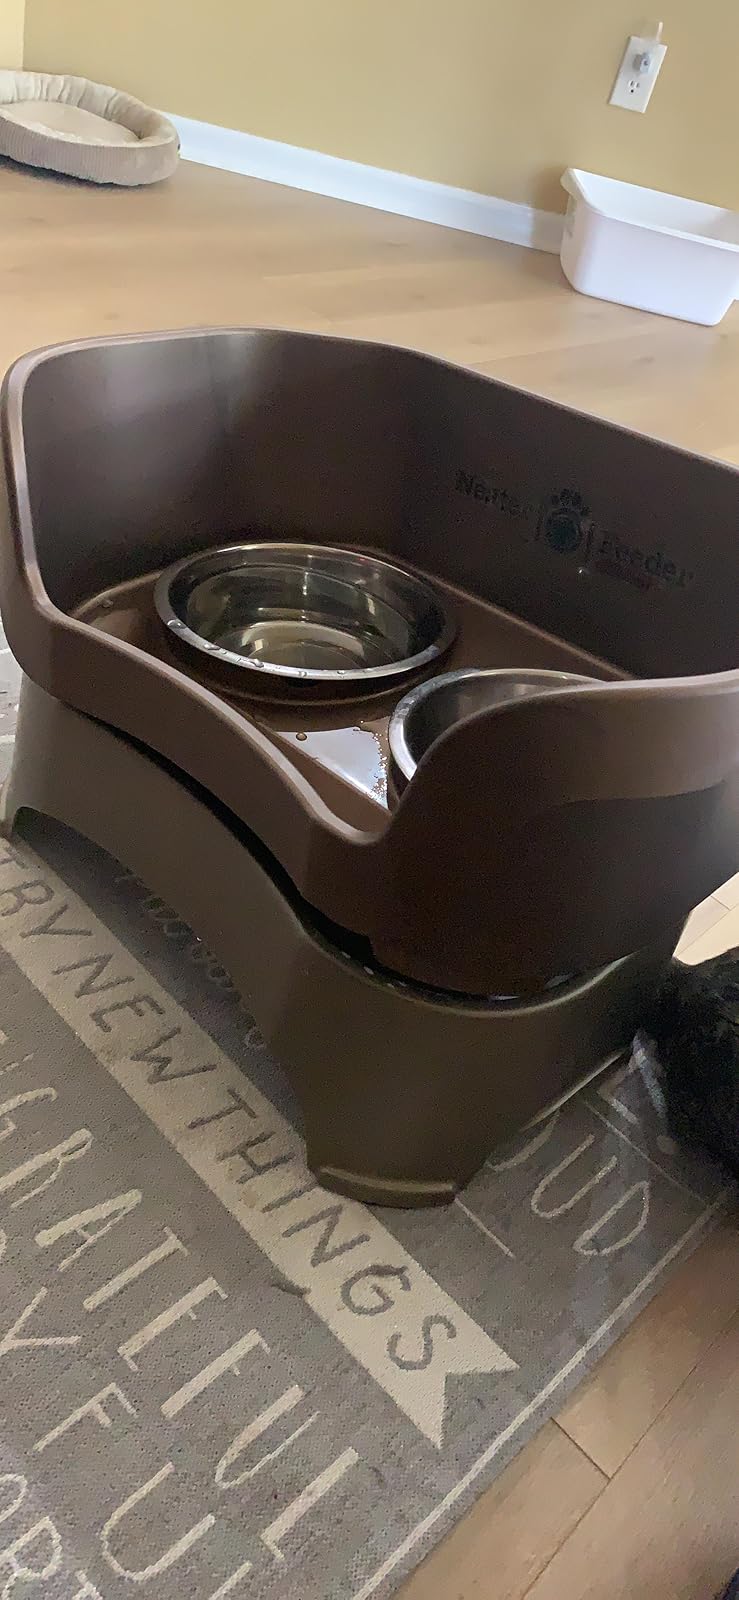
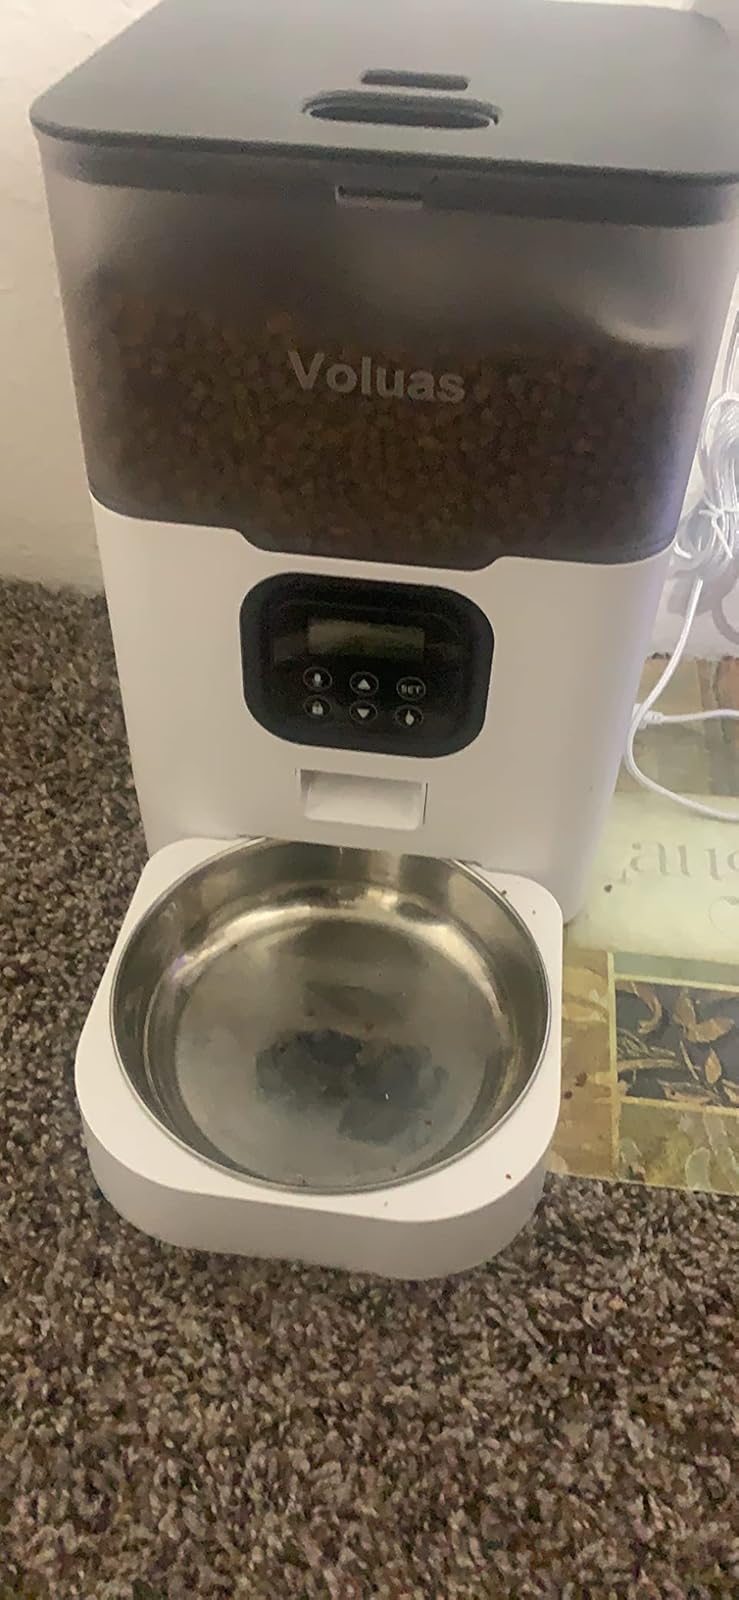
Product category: items_feeder
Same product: no